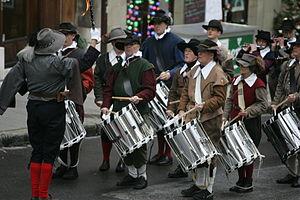
La Compagnie de 1602 est une association historique et patriotique genevoise fondée le mercredi 31 mars 1926 dépositaire des commémorations officielles de la Fête de l'Escalade.
L’Escalade est une fête célébrée chaque année le 12 décembre à Genève. Elle commémore la victoire de la république protestante sur les troupes du duc de Savoie Charles-Emmanuel Iᵉʳ à l'occasion de l'attaque lancée dans la nuit du 11 au 12 décembre 1602 selon le calendrier julien.